Taron Margaryan

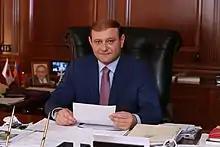
Margaryan in 2016

Taron Andraniki Margaryan (born 17 April 1978) is a politician from Armenia. He was the 11th mayor of Yerevan from 2011 to 2018.